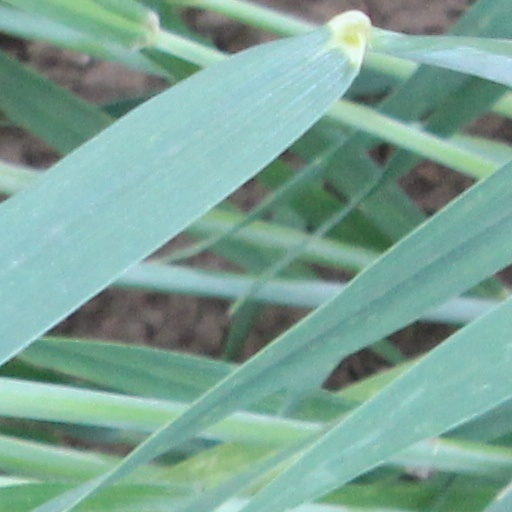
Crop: wheat